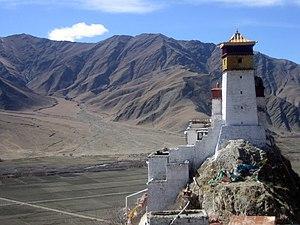
Le dzong au Tibet servait de centre à la fois religieux, militaire, administratif et social au district qu'il commandait. Ces forts furent édifiés à différentes périodes des rois du Tibet, sous les dynasties Yarlung, Phagmodrupa, Rinpungpa et Tsangpa. Sous le règne du 5ᵉ dalaï-lama, on construisit également des dzongs, dont le célèbre palais du Potala.
Le Bourg de Changzhu, parfois translittéré en Changzhug est un bourg situé dans le Xian de Nêdong, dans la préfecture de Shannan, son centre urbain est situé à 159 km au sud-est du centre-urbain de Lhassa dans la région autonome du Tibet en Chine.
Lha Thothori Nyantsen est le 28ᵉ Roi du Tibet selon la tradition légendaire tibétaine. La syllabe Lha est un titre honorifique et non pas une partie de son nom. Il appartient à la dynastie Yarlung liée à la vallée du Yarlung dans le sud du Tibet. Les spécialistes modernes pensent qu'il était un dirigeant historique car il est aussi mentionné dans une source chinoise. Ils situent son règne au Vᵉ siècle, parce que le 33ᵉ roi Songtsen Gampo est mort en 650 ; les autres calculs estimant sa naissance à 173 ou 254 sont rejetés de nos jours. Il n'a pas régné sur l’ensemble du Tibet ; son pouvoir a été probablement limité à la région de la vallée de Yarlung.
Le district de Nêdong, autrefois Xian de Nêdong est un district administratif de la région autonome du Tibet en Chine. Il est placé sous la juridiction de la ville-préfecture de Shannan.
Cet article décrit la liste des rois du Tibet de la dynastie Yarlung. Cette dynastie héréditaire débuta dans la période prébouddhiste. Elle participera avec Songtsen Gampo au VIIᵉ siècle, à la première vague de l'introduction du bouddhisme ayant mené au développement du bouddhisme tibétain et à la mise en place d'une politique impérialiste qui unifiera différents pays du plateau du Tibet, puis amènera à l'apogée de l'Empire du Tibet, attaquant les empires chinois, abbasside et ouïghour. Elle se termine par un le roi Langdarma opposé au bouddhisme et l'ère de la fragmentation qui divisera le Tibet en différents royaumes indépendants. Royaume de gugé à l'Ouest, Ü-Tsang au centre, Royaume de Dergé à l'Est
Nyatri Tsenpo est un roi du Tibet de la dynastie de Yarlung dont le règne débuta en l'an -127 au IIᵉ siècle av. J.-C..